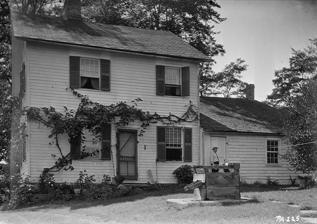
Building: Wilmot House
Country: United States of America
Year built: 1811
Historic house in Pennsylvania, United States United States historic place Wilmot House U.S. National Register of Historic Places Wilmot House, HABS Photo, October 1936 Show map of Pennsylvania Show map of the United States Location Wayne St., Bethany, Pennsylvania Coordinates 41°36′46″N 75°17′3″W / 41.61278°N 75.28417°W / 41.61278; -75.28417 Area less than one acre Built c. 1811 NRHP reference No. 74001815 Added to NRHP February 15, 1974 Wilmot House , also known as David Wilmot House, is a historic home located at Bethany , Wayne County, Pennsylvania .  It was built about 1811, and is a 2 + 1 ⁄ 2 -story, wood-frame dwelling in the style of a New England farmhouse.  It is three bays wide and two bays deep and has a medium pitch gable roof.  It has a 1 + 1 ⁄ 2 -story addition with a saltbox roof.  Congressman, Senator, and abolition advocate David Wilmot (1814-1868) was born in the house in 1814. It was added to the National Register of Historic Places in 1974. References